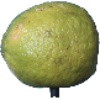
Label: Limes 1